Allstar SZD-59

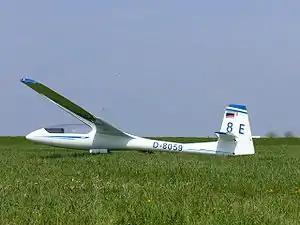

The SZD-59 Acro is a single-seat glass composite glider for aerobatics and cross-country flying by PZL Allstar of Bielsko-Biała, Poland.